Red Bull GmbH

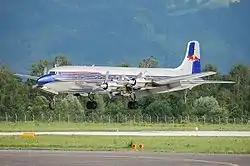
Red Bull's DC-6B landing at Salzburg Airport

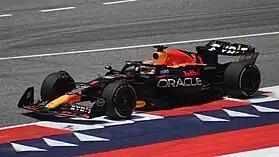
Max Verstappen driving the Red Bull RB19, the championship-winning car of Red Bull Racing in Formula One

The company operates numerous historic fixed wing and rotary wing aircraft in their promotions under the Red Bull Air Force and The Flying Bulls names: